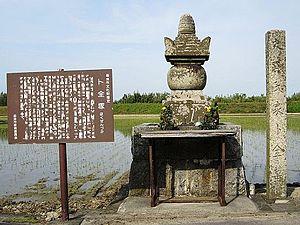
Ujiie Naotomo, aussi connu sous le nom Ujiie Bokuzen, est un général samouraï.